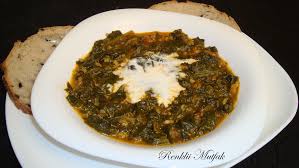
Yemek: ispanak